Effect Model law

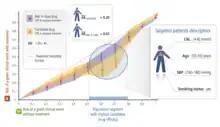
Figure 5. Comparative effectiveness analyses with Novadiscovery's Effect Model framework.

The proof of commercial value should explicitly incorporate pricing considerations. What is being calculated in this instance is the Cost per Prevented Event. Given: